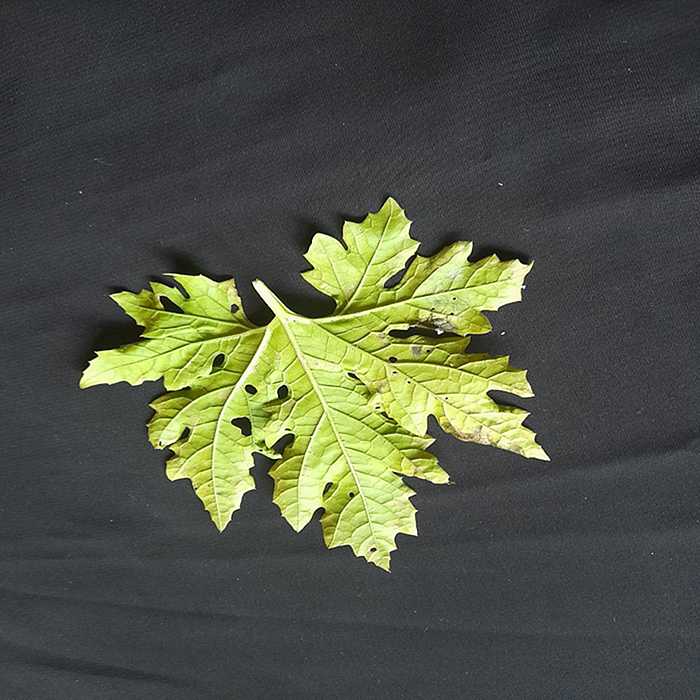
Plant: Bitter Gourd
Label: Downey mildew